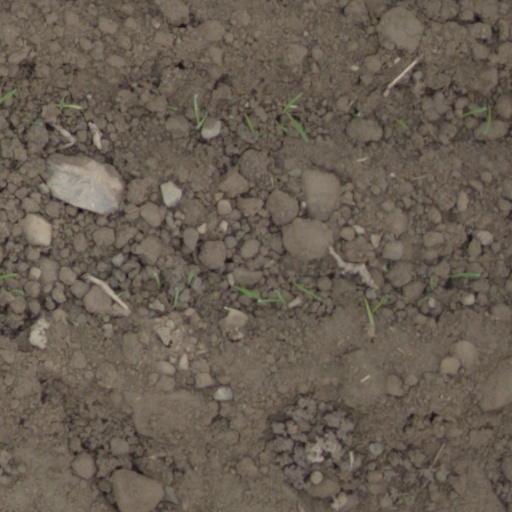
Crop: wheat